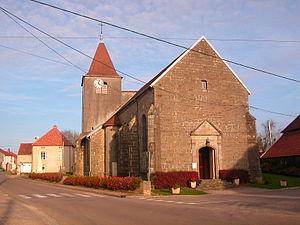
Église d'Ouge, en Haute-Saône
Ouge est une commune française située dans le département de la Haute-Saône, en région Bourgogne-Franche-Comté.
L'église Saint-Remy est une église catholique située à Ouge, en France.